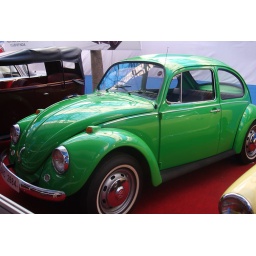
From the vintage cars show in auto expo. It was great experience to see those time old cars.